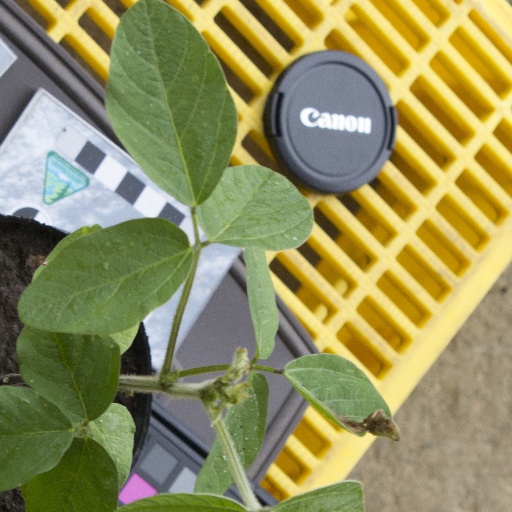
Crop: soybean